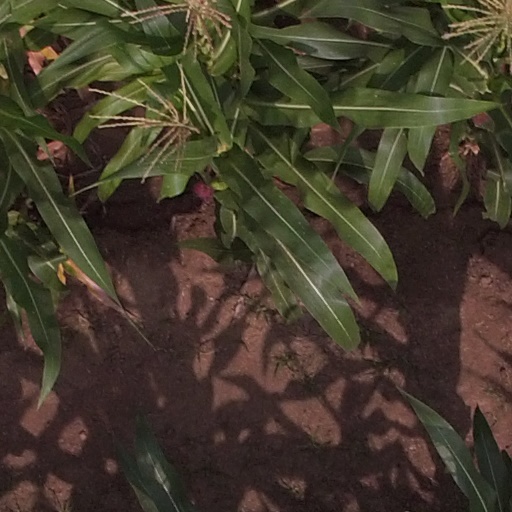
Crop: maize; corn